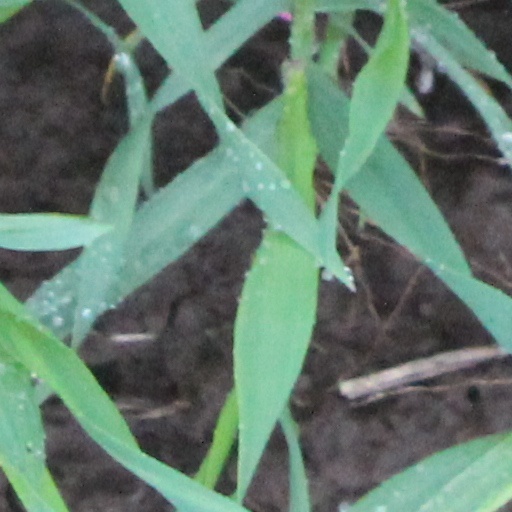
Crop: wheat